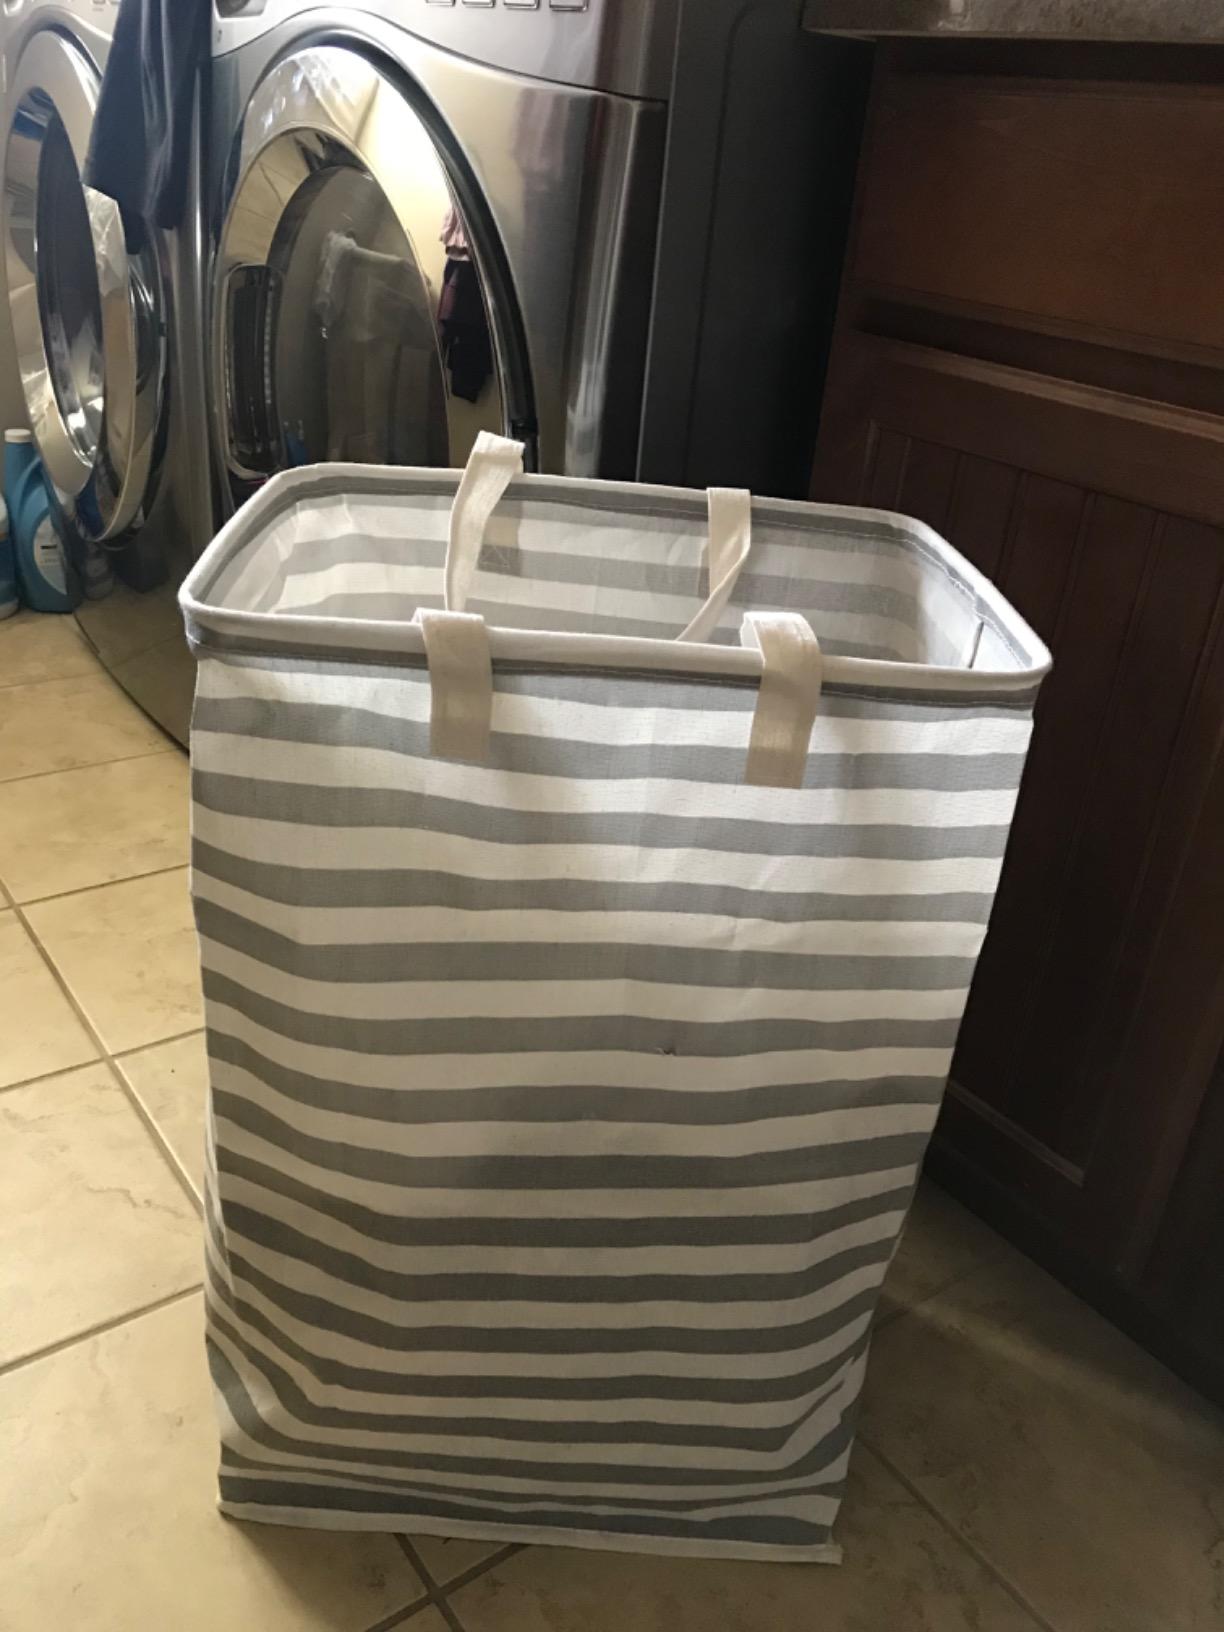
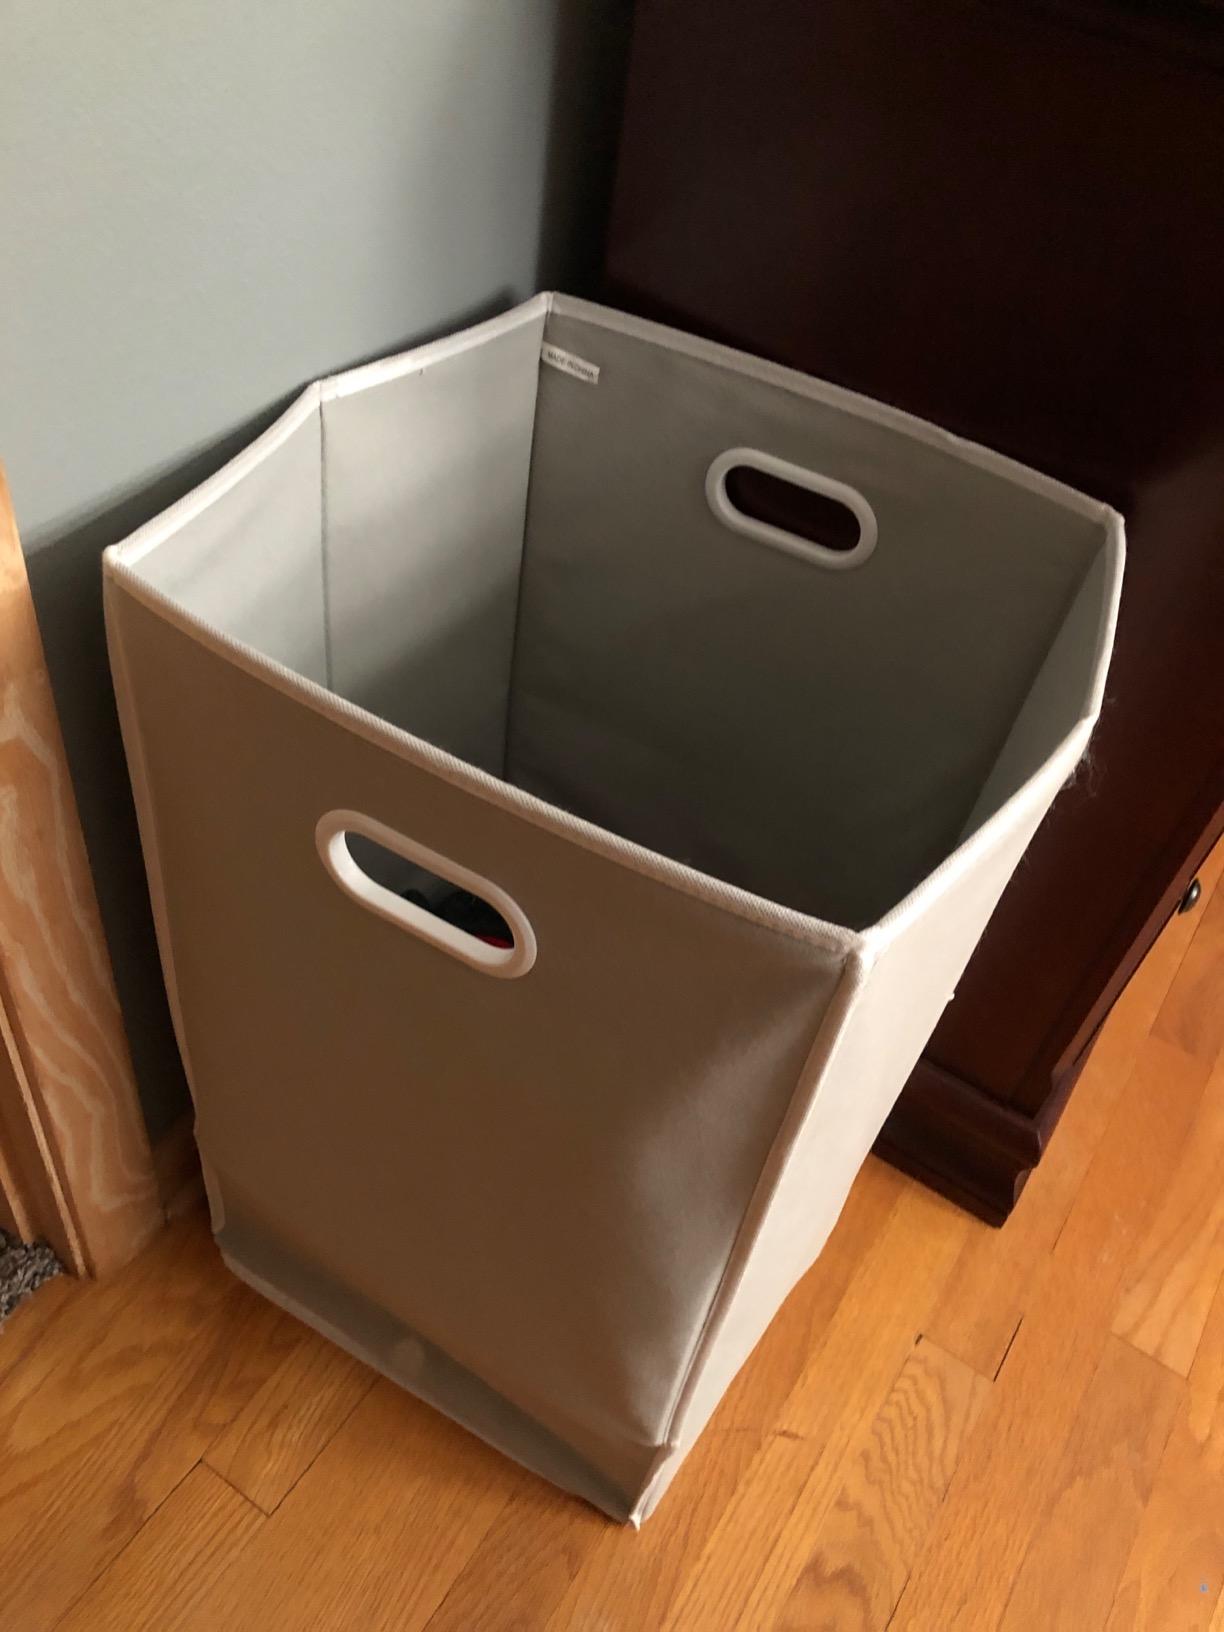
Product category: items_hamper
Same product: no